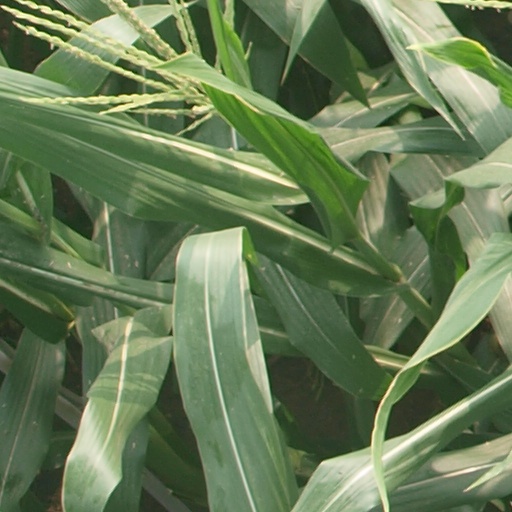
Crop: maize; corn